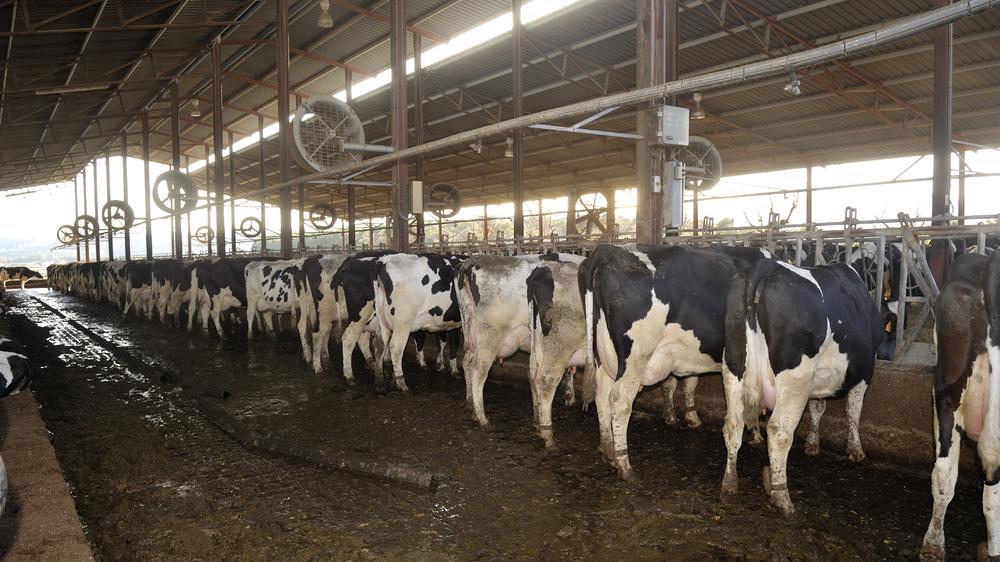
Ng'ombe wa kisasa wenye rangi nyeupe na nyeusi wakiwa katika zizi kubwa lililotengenezwa kwa kutumia chuma, ng'ombe hao hupelekwa viwandani ili kuchinjwa, na nyama yao kuandaliwa vizuri au kusagwa na kuhifadhiwa katika pakiti ndogondogo, na kupelekwa masokoni au kwenye maduka makubwa kuuzwa.